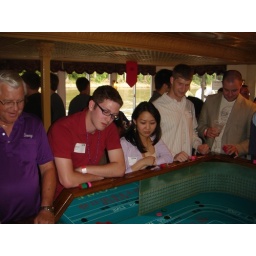
Today we went on a river boat casino cruise. I rocked out in craps. yay casino cruises.